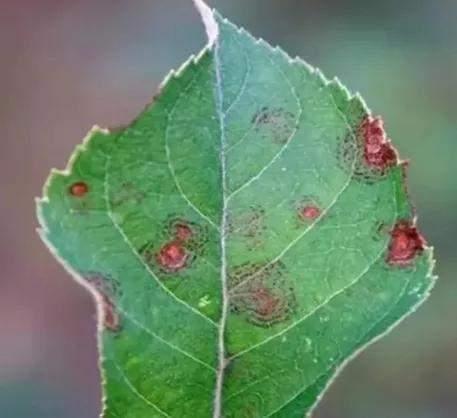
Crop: apple
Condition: scab